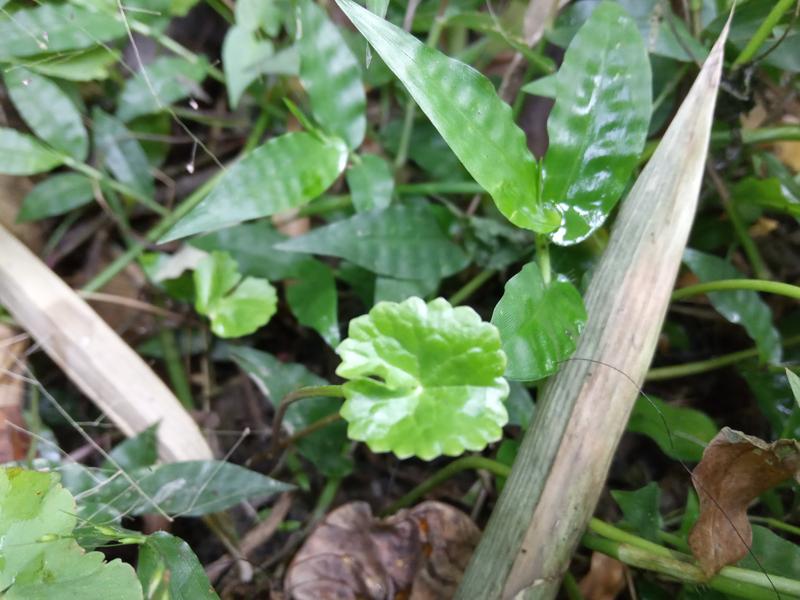
Weed species: Centella asiatica